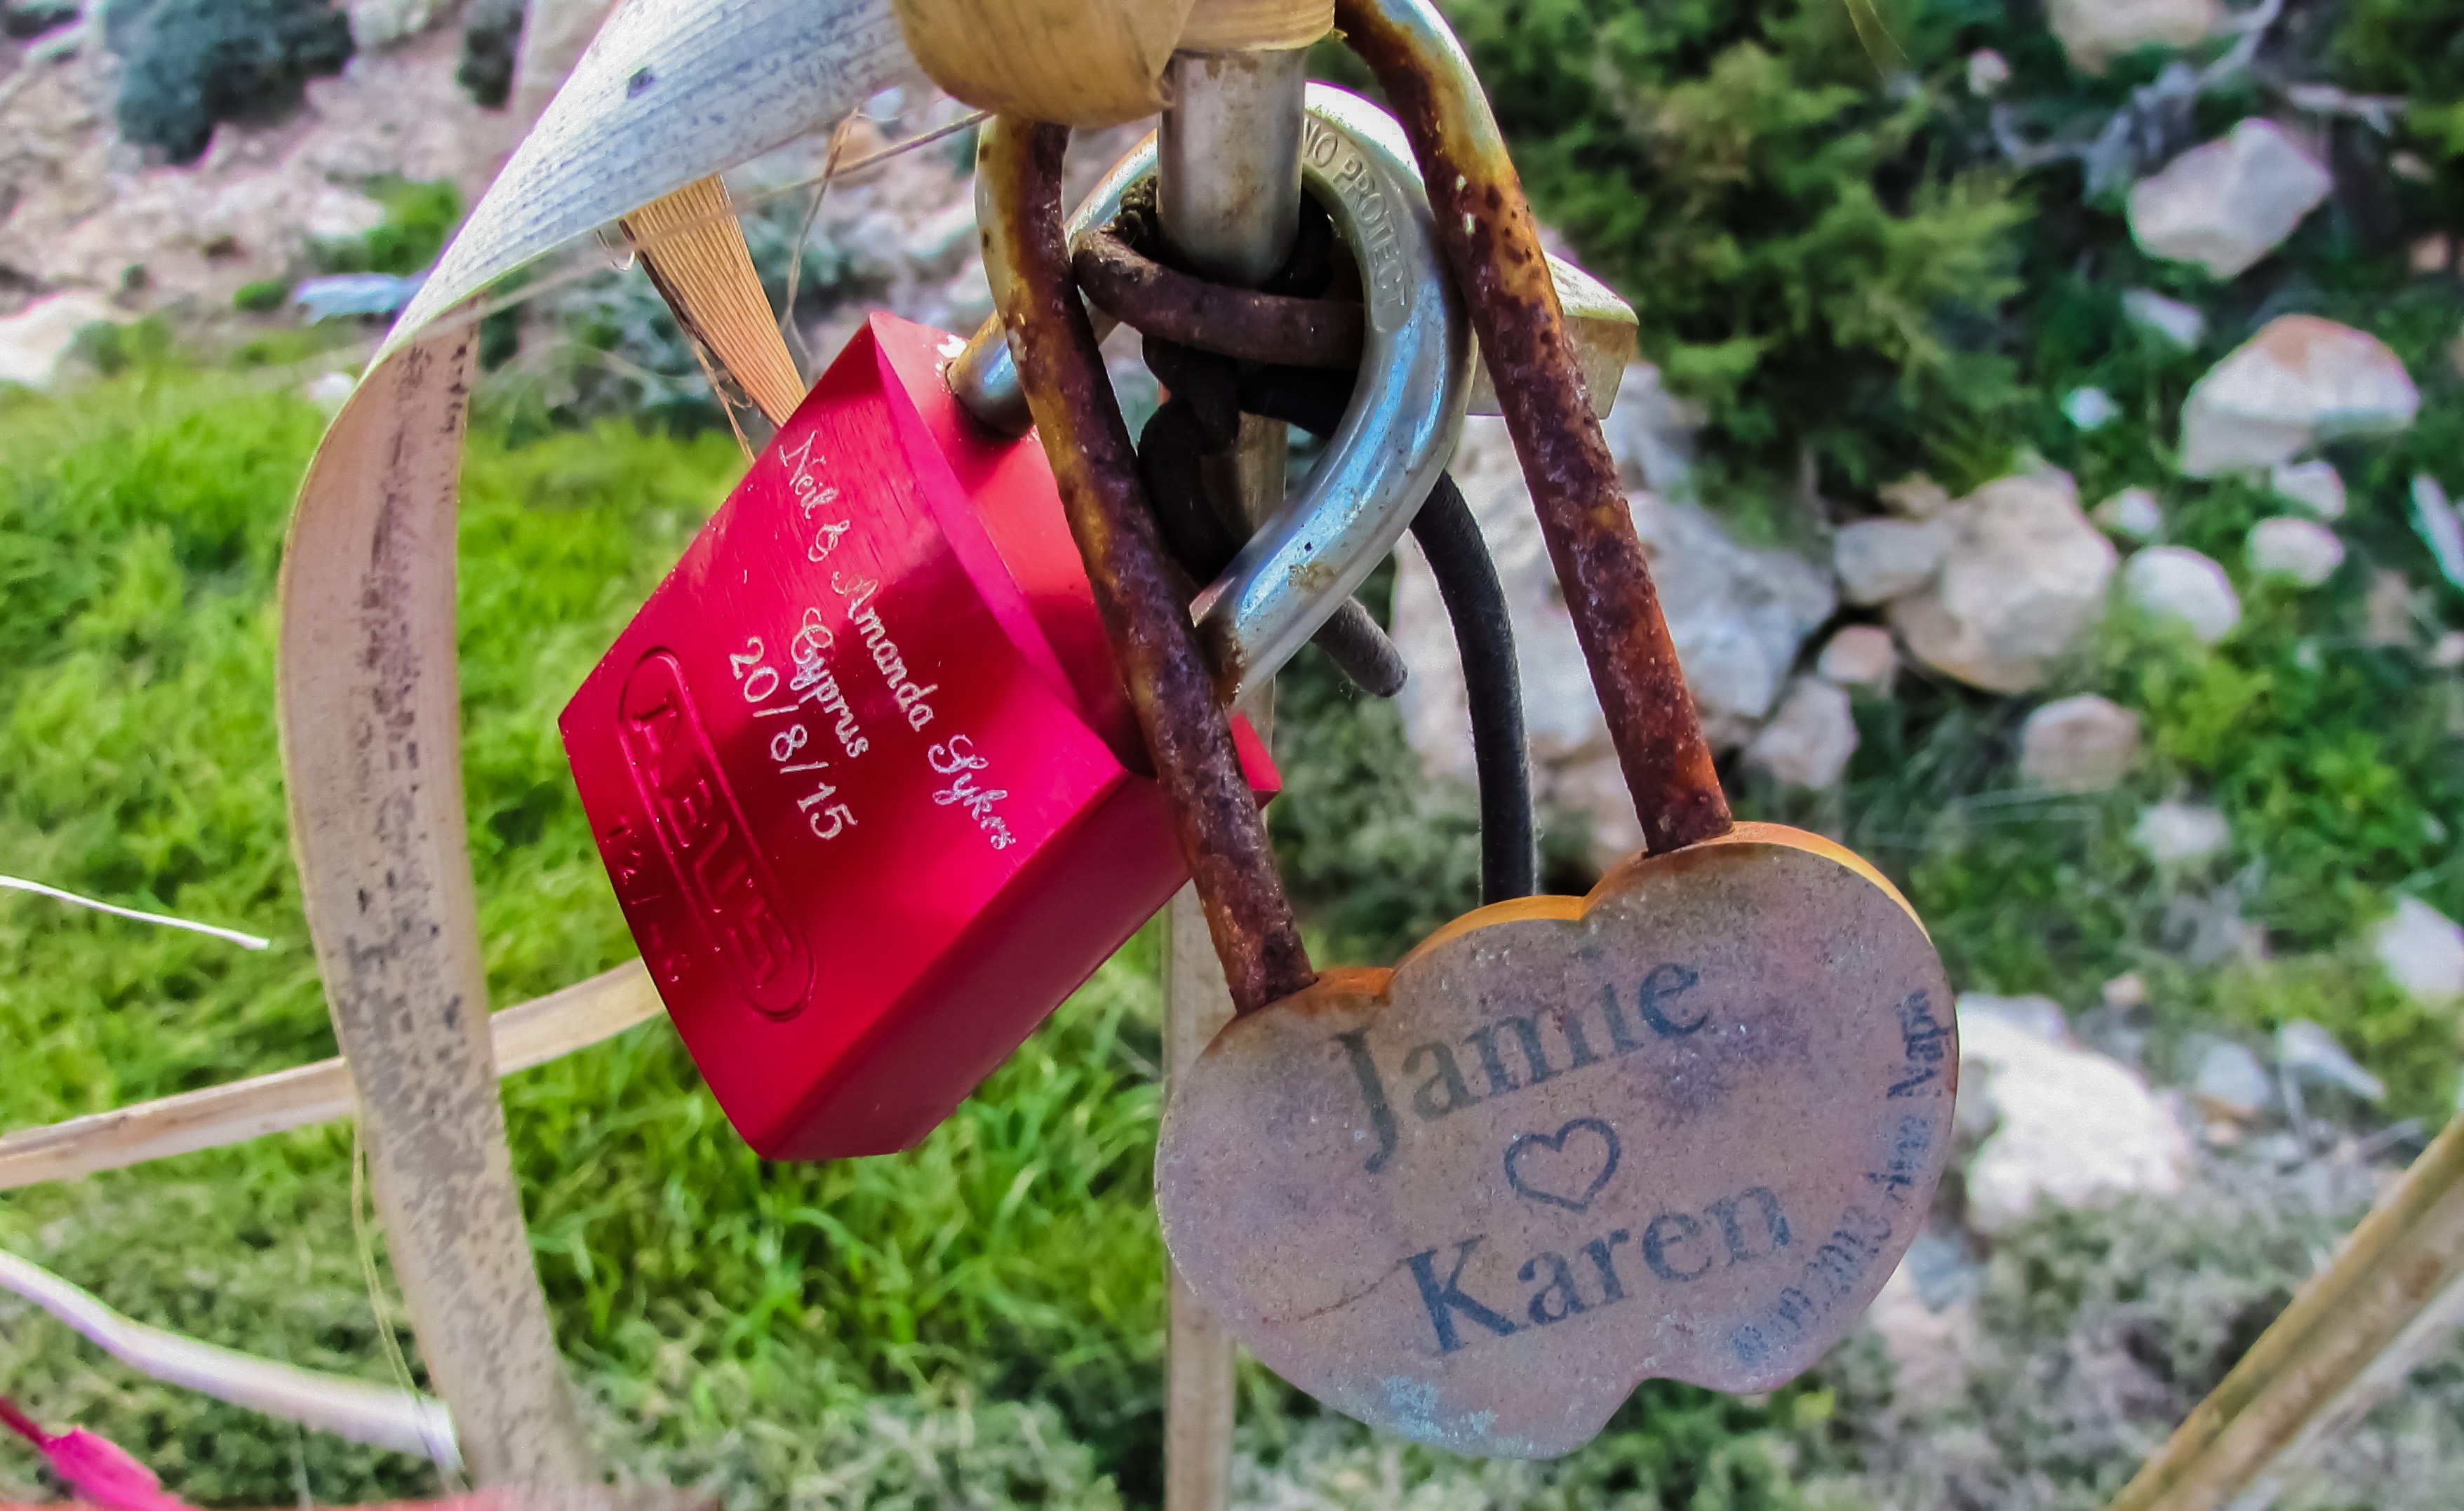
tree, grass, plant, love, garden, padlock, cyprus, ayia napa, lover's bridge